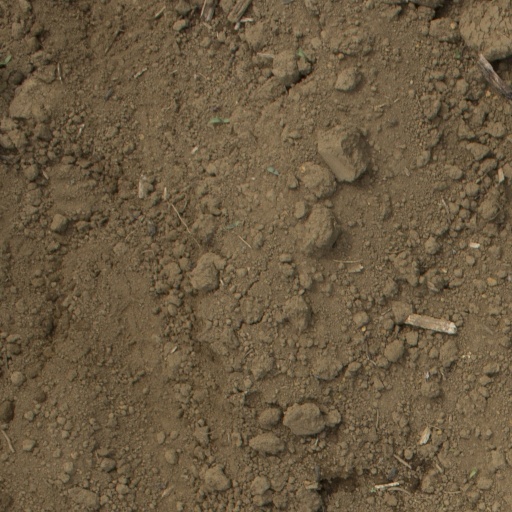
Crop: Jerusalem artichoke